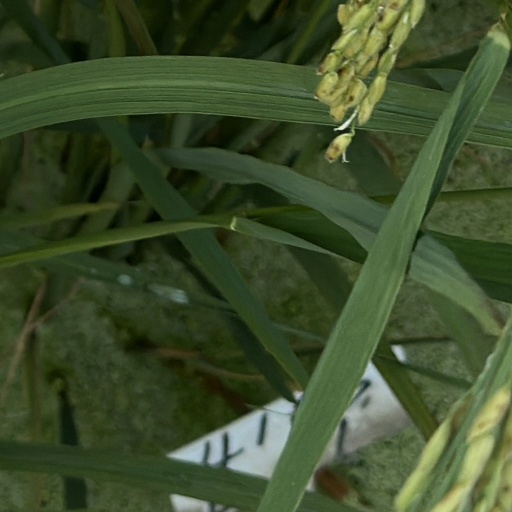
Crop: rice